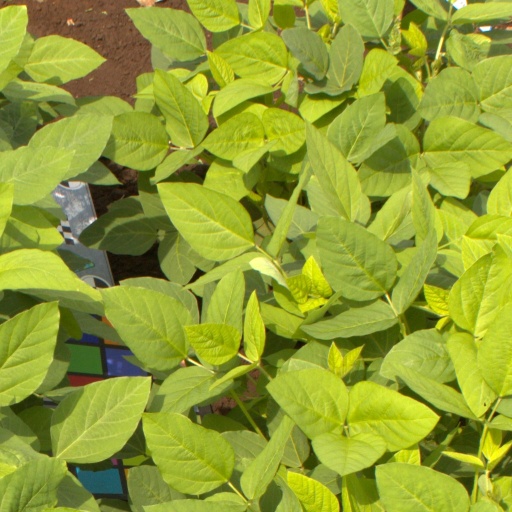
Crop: soybean